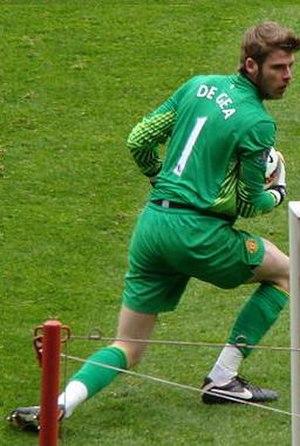
David de Gea Quintana, né le 7 novembre 1990 à Madrid, est un footballeur international espagnol qui évolue au poste de gardien de but à Manchester United.